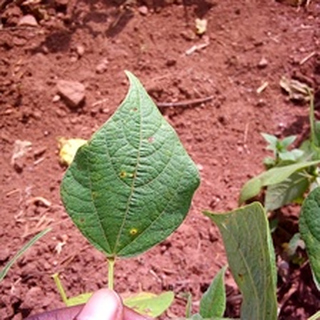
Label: bean_rust